Crocodile shark

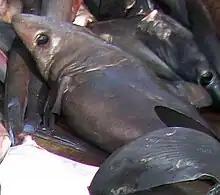
Significant numbers of crocodile sharks are caught accidentally by fisheries.

With its small size, non-cutting teeth, and oceanic habitat, the crocodile shark is not considered dangerous to humans. However, it has a powerful bite that invites caution. This species is a common bycatch of various pelagic longline fisheries meant for tuna and swordfish. The largest numbers are caught by the Japanese yellowfin tuna fishery and the Australian swordfish fishery, both operating in the Indian Ocean. This species is also sometimes caught on squid jigs and in tuna gillnets. It is usually discarded due to its small size and low-quality meat. However, its oily liver is potentially valuable. No data is available on the population status of the crocodile shark, though it is probably declining from bycatch mortality. Coupled with its low reproductive rate, this has led the International Union for Conservation of Nature (IUCN) to assessed it as Near Threatened. In June 2018 the New Zealand Department of Conservation classified the crocodile shark as "Data Deficient" with the qualifier "Secure Overseas" under the New Zealand Threat Classification System.